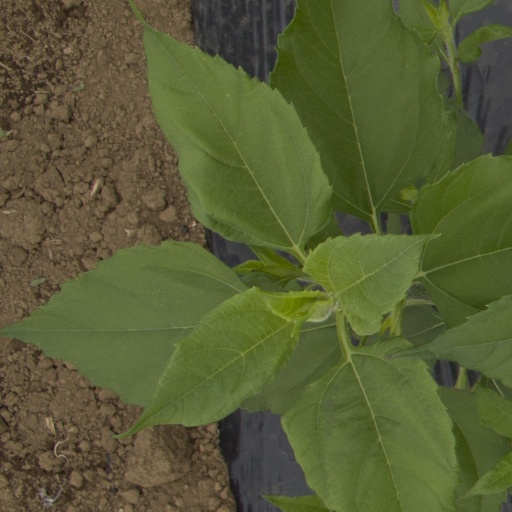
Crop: Jerusalem artichoke